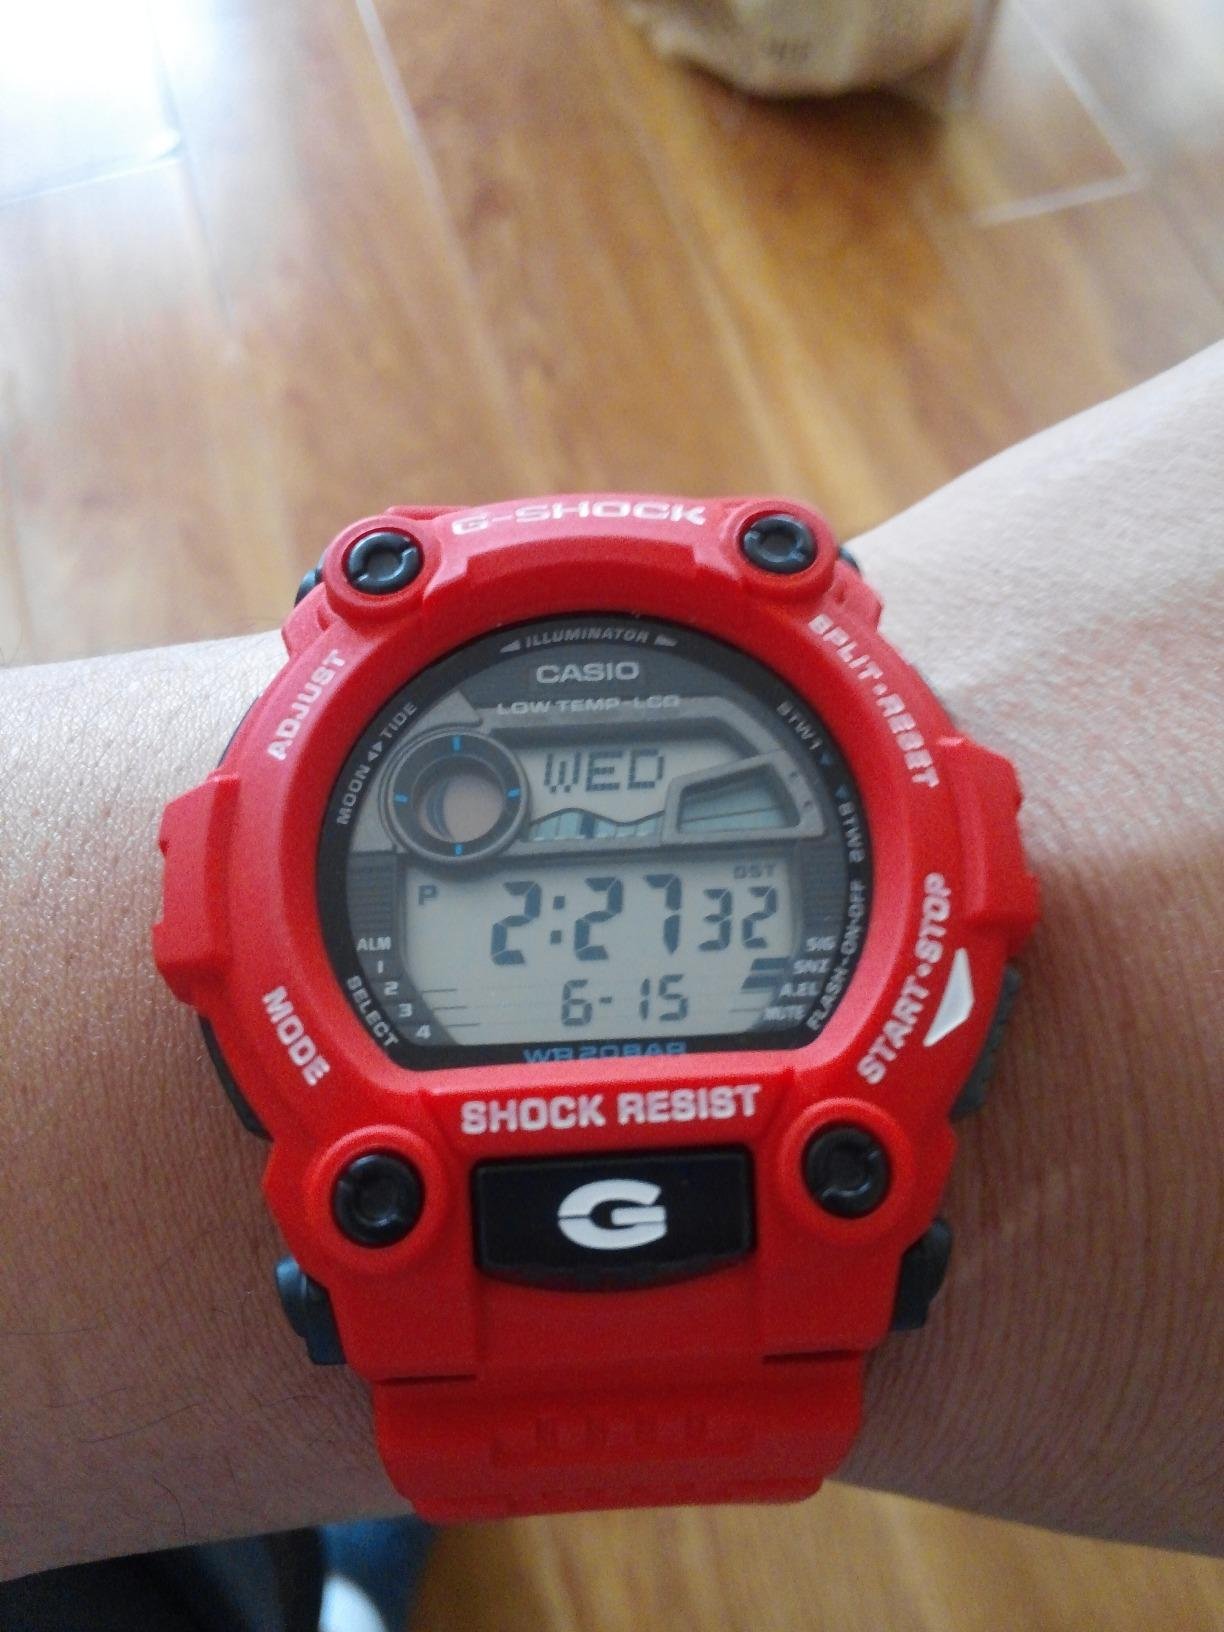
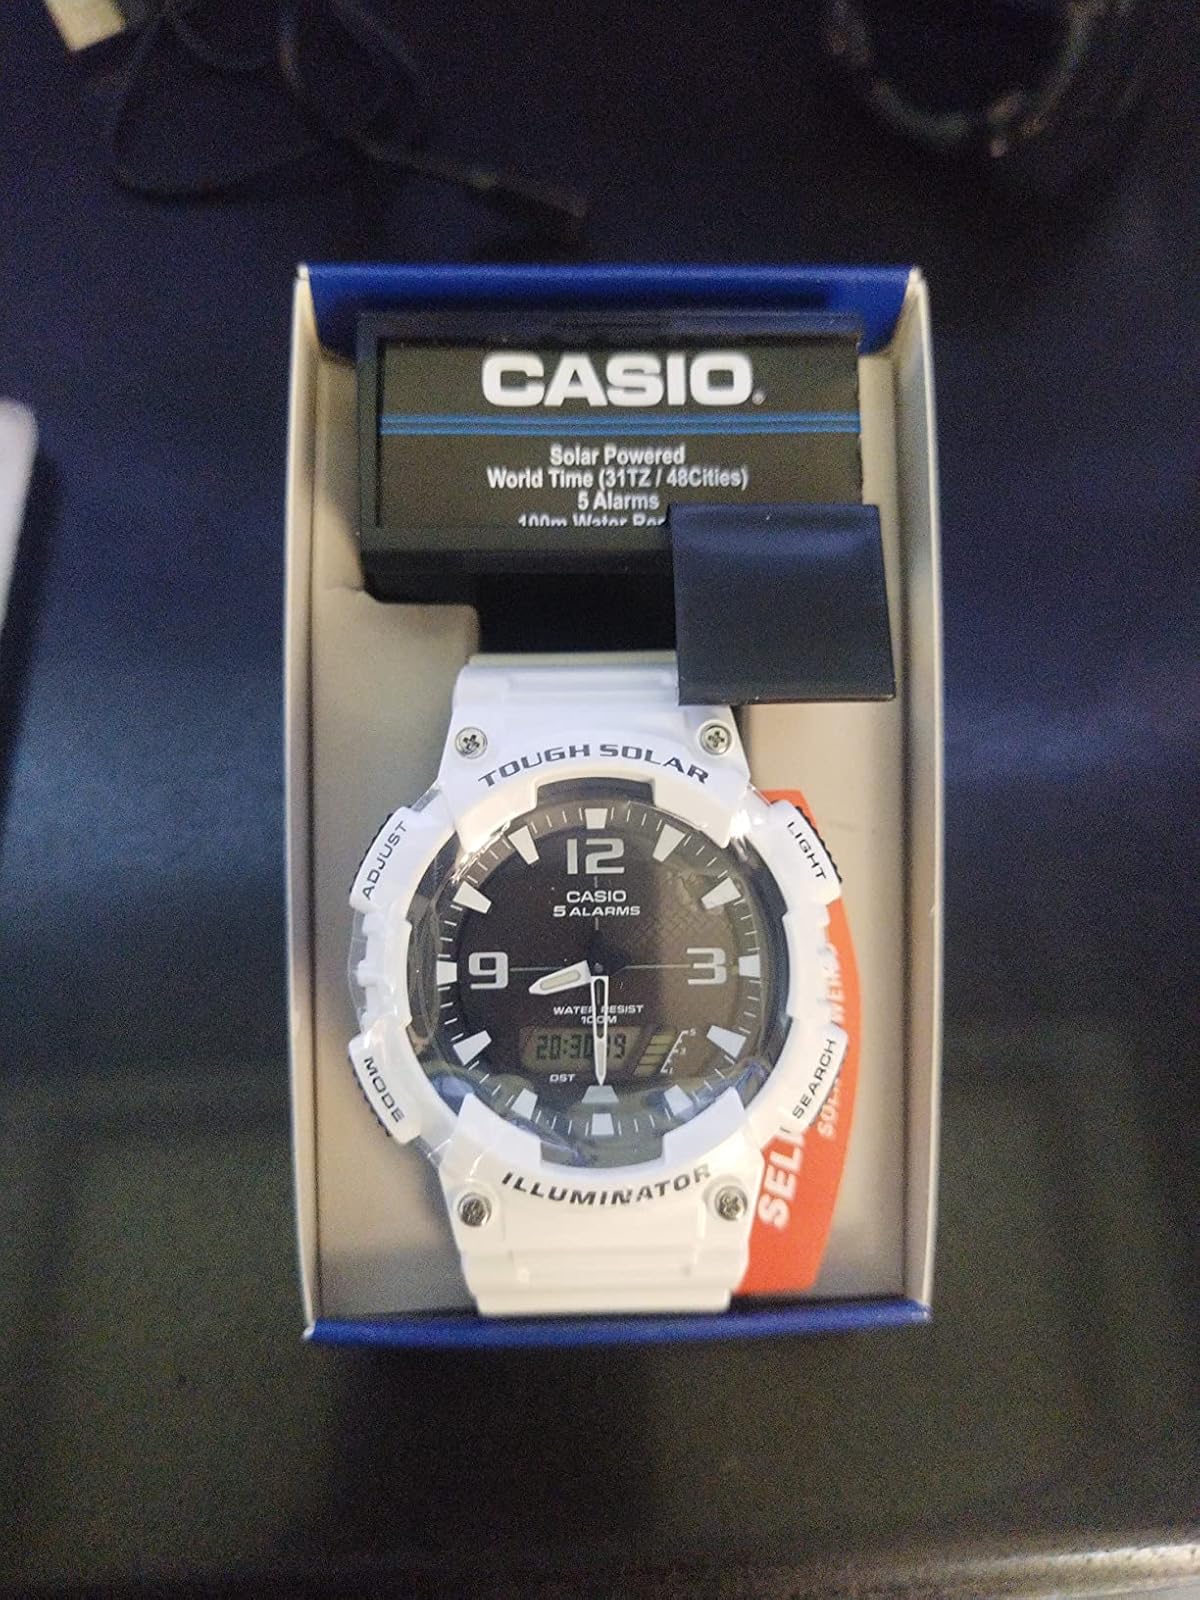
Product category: accessories_watch
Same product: no